Cotton-top tamarin

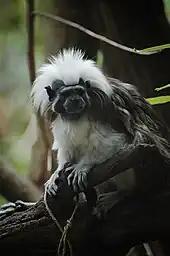
Dominant females may evict subordinate females from the group out of spite.

Another way to look at punishment in cotton-top tamarins is by observing their aggressive behavioral responses within and between groups, as well as between species. The cotton-top tamarin, like many marmosets, other tamarins, and specifically those in the genus "Saguinus", stages aggressive displays almost exclusively towards fellow monkeys that belong to the same gender. These intrasexual displays of aggression are more frequent in females, and are vital when a breeding female is forcing both subadult and adult females to emigrate out of a familial group.